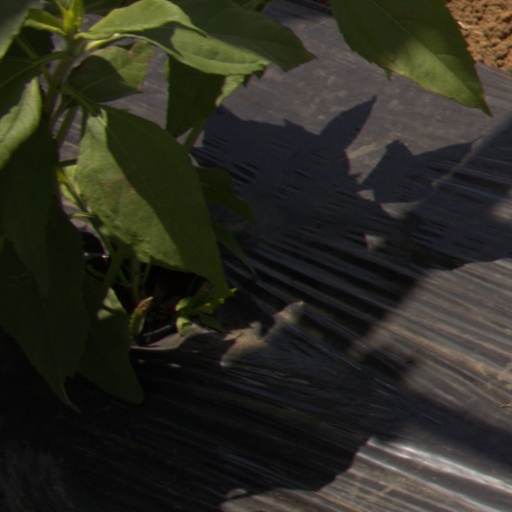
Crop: Jerusalem artichoke